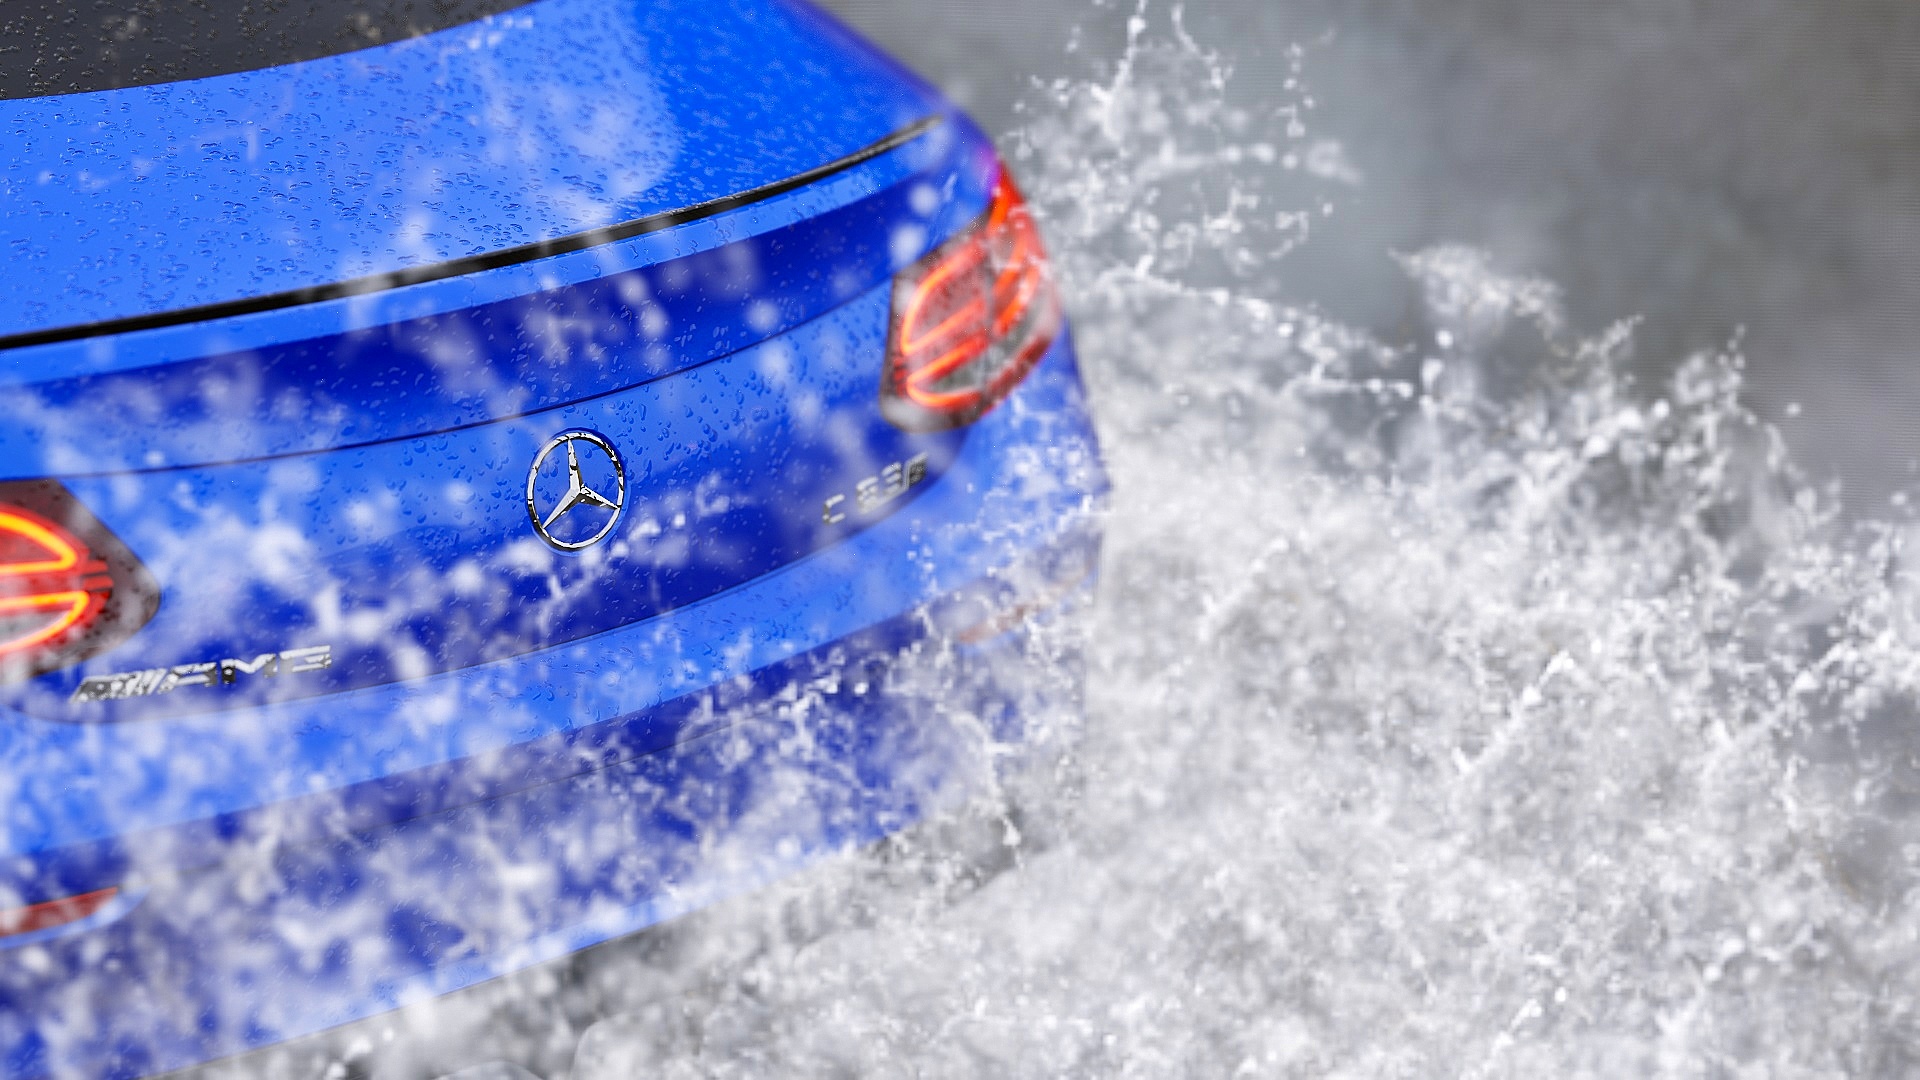
water, snow, boat, wave, vehicle, blue, boating, tubing